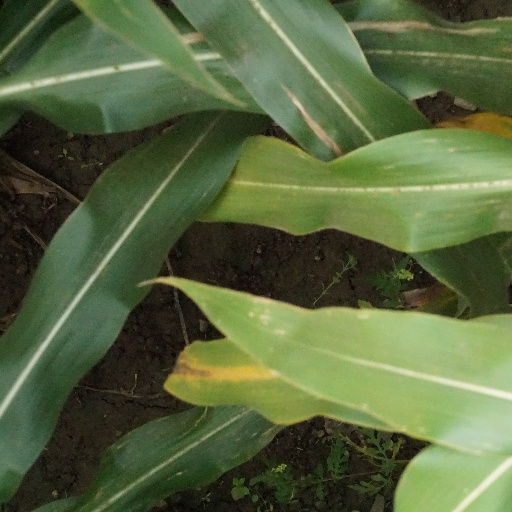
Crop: maize; corn